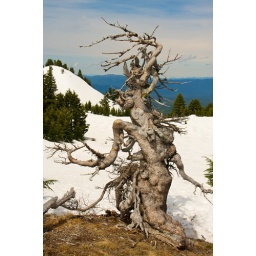
This tree was near one of the parking areas along the west road at Crater Lake.